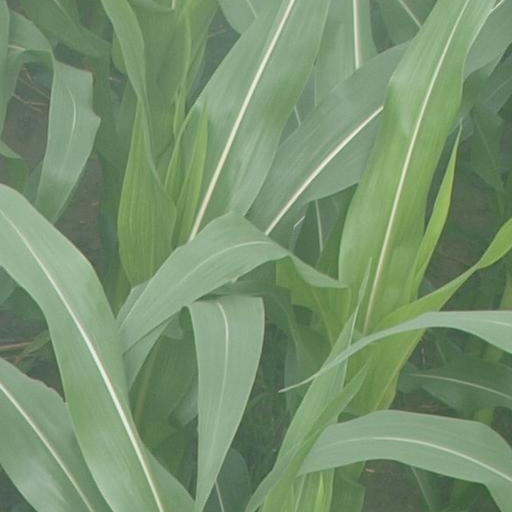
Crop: maize; corn